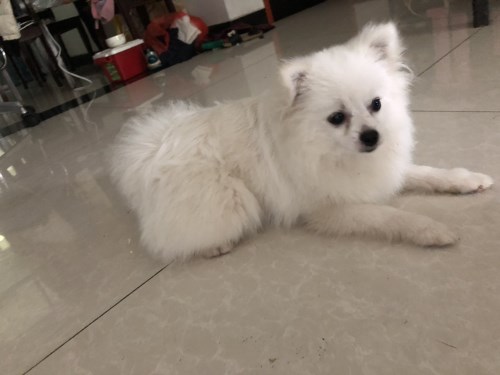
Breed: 1936-n000005-Pomeranian